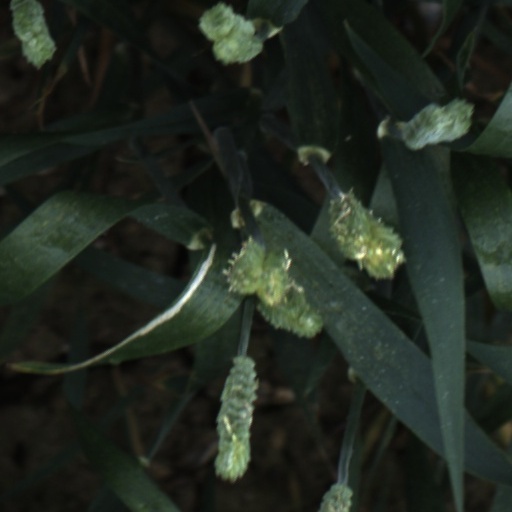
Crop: wheat